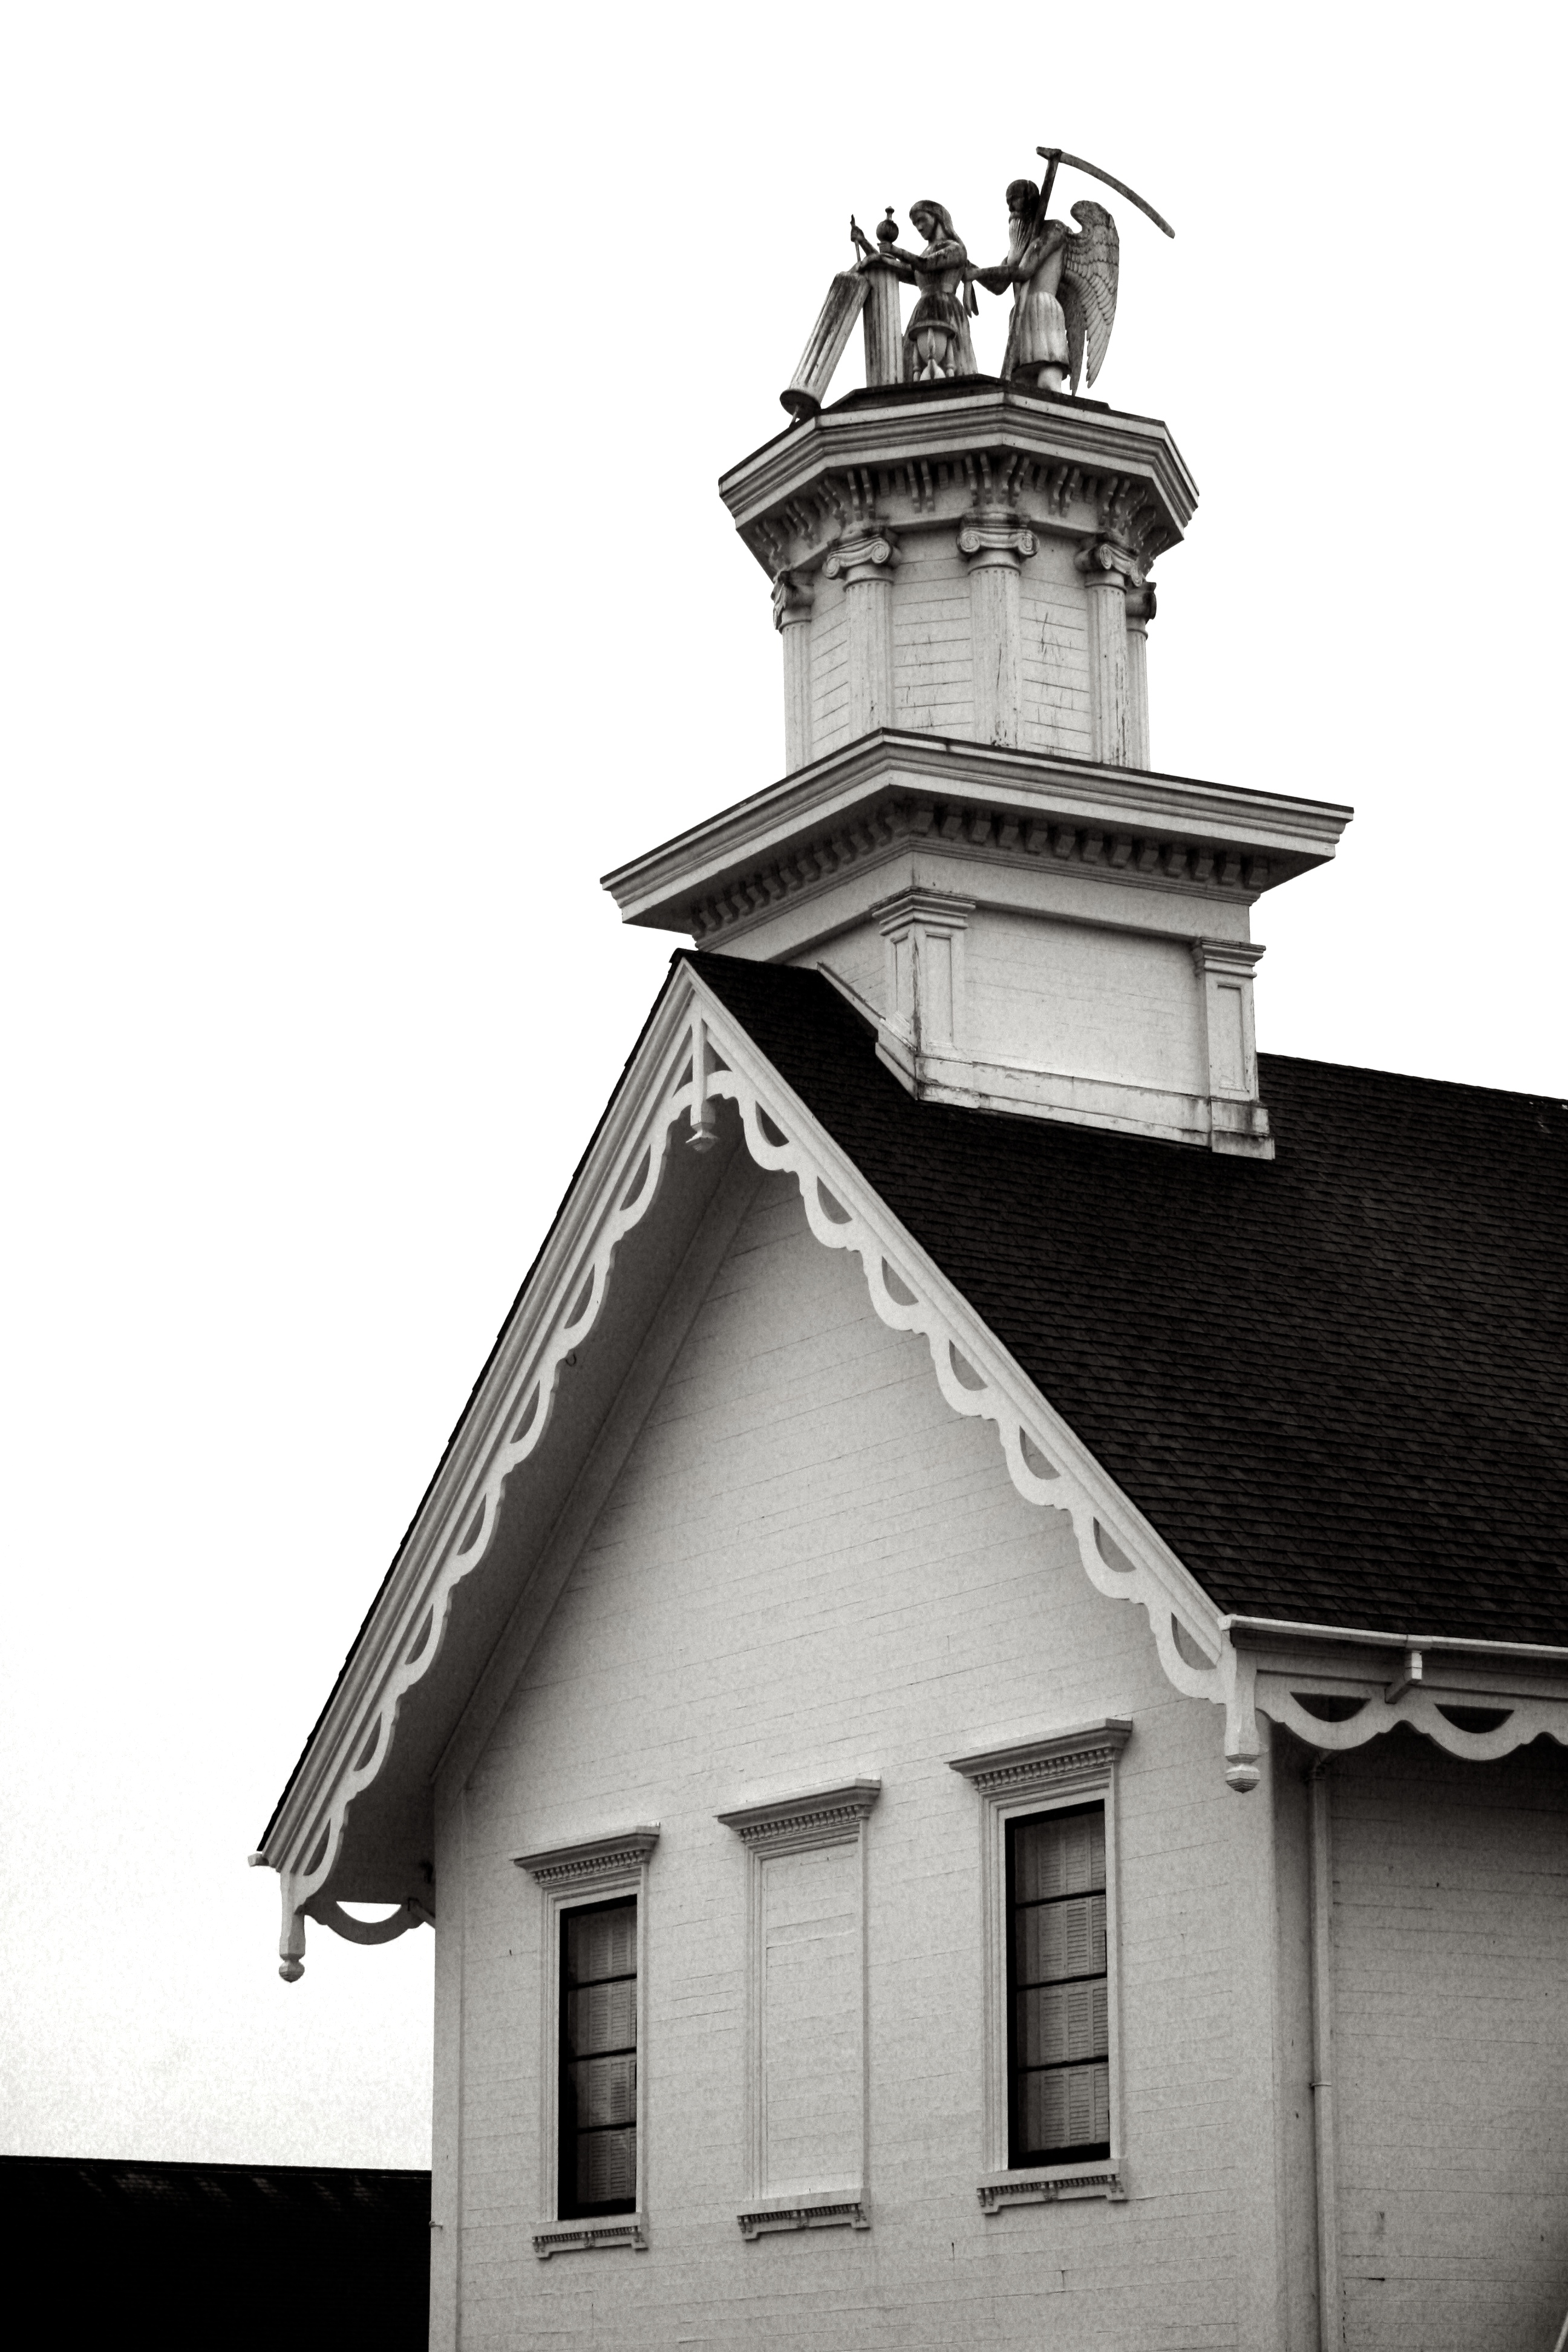
black and white, white, house, statue, tower, church, chapel, monochrome, lighting, place of worship, bell tower, bw, steeple, mendocino, iphotoedited, monochrome photography